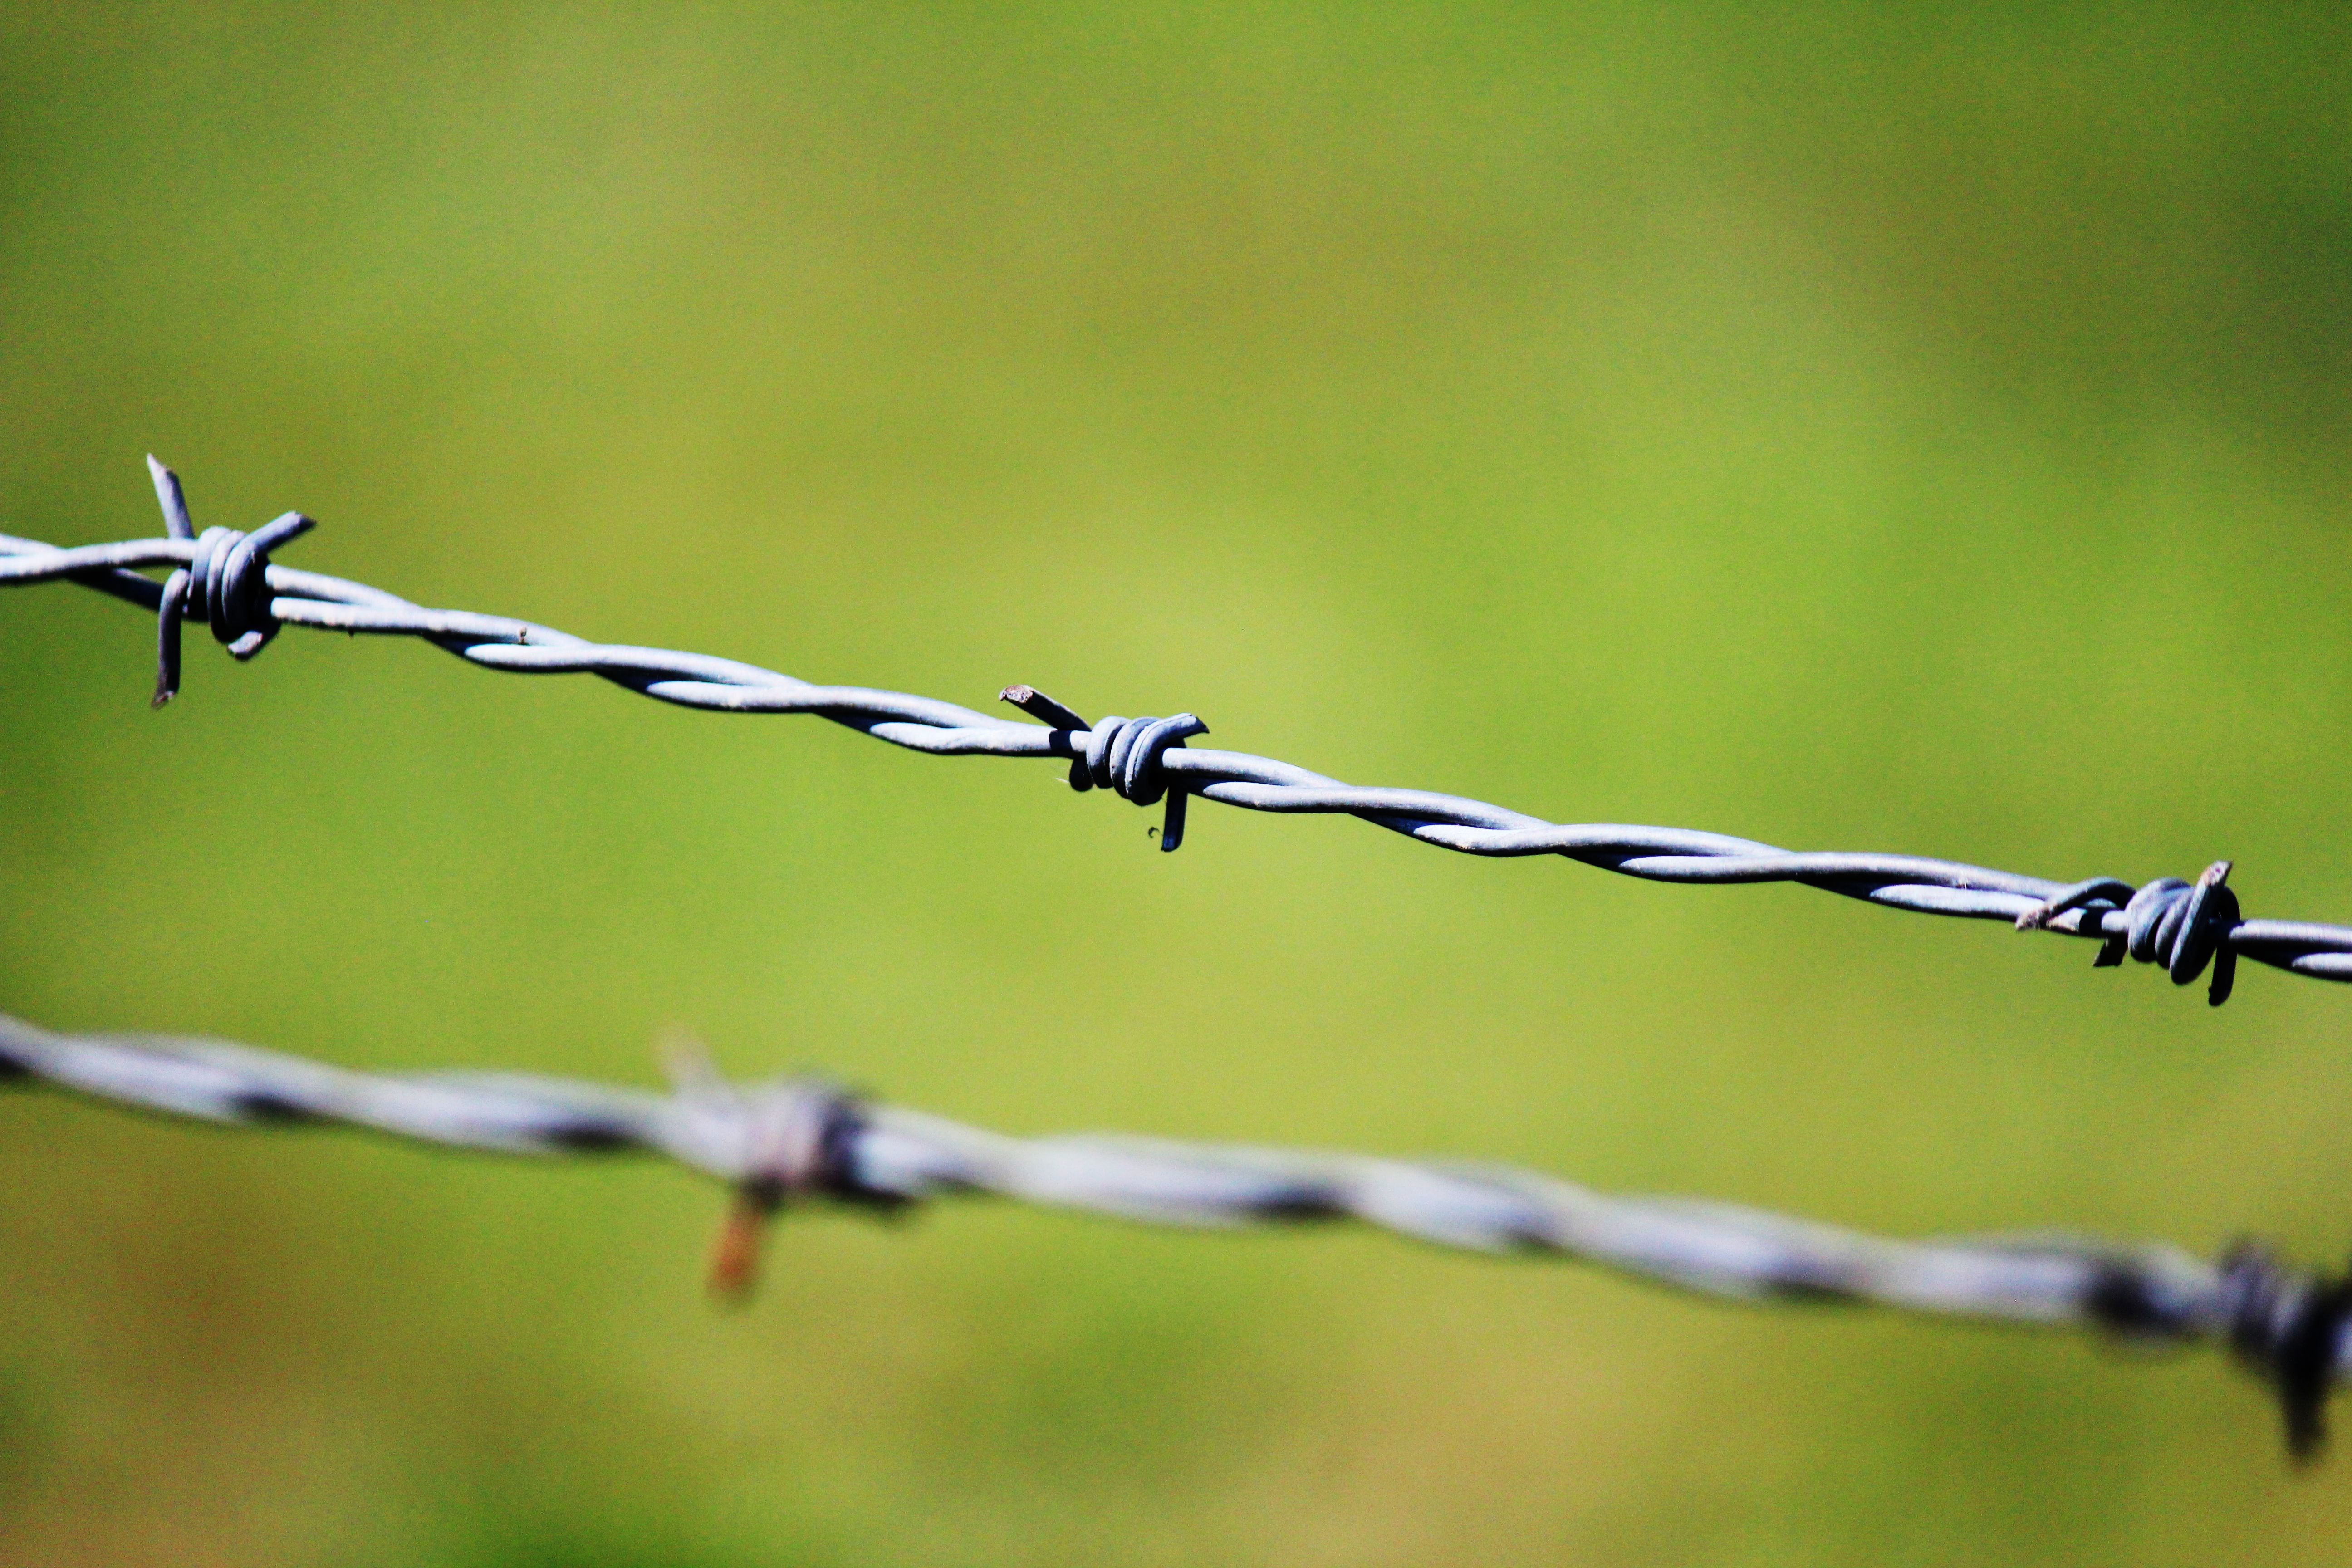
branch, fence, barbed wire, plant, leaf, flower, green, fauna, twig, close up, captivity, prison, iron, barriers, macro photography, plant stem, outdoor structure, wire fencing, home fencing